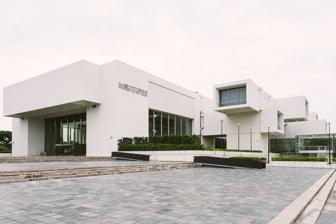
Building: Taipei Fine Arts Museum
Country: Taiwan
Year built: 1983
Art museum in Taipei Taipei Fine Arts Museum 臺北市立美術館 Established 8 August 1983 Location Zhongshan , Taipei , Taiwan Province , Republic of China Coordinates 25°04′21″N 121°31′29″E / 25.07250°N 121.52472°E / 25.07250; 121.52472 Visitors 628,133 (2015) Director Huang Hai-ming Architect Kao Erh-pan Website www.tfam.museum Taipei Biennial 2010: Superflex Workshop " Free Beer Factory" event The Taipei Fine Arts Museum ( TFAM ; traditional Chinese : 臺北市立美術館 ; simplified Chinese : 台北市立美术馆 ; pinyin : Táiběi Shìlì Měishùguǎn ) is a museum in Zhongshan District , Taipei , Taiwan . It is in the Taipei Expo Park . The museum first opened on August 8, 1983, at the former site of the United States Taiwan Defense Command . It was the first museum in Taiwan built for contemporary art exhibitions. The architecture is a local interpretation of the Japanese Metabolist Movement , and the building was designed by architect Kao Er-Pan. History In 1976, following the central government's decision enhance the cultural life of city, the Taipei Municipal Government embarked on a plan to build a high-standard museum. From 1984 until 1990, the Taipei Fine Arts Museum's most prestigious event was the "Trends of Modern Art in the R.O.C.". This was a biennial exhibition which promoted Chinese modernity in art and mostly invited artists with a R.O.C. passport or equivalent ancestry. This national, competition style, exhibition was replaced in 1992 by the Taipei Biennial and the Taipei Prize. The Taipei Biennial had curators or critics invite an artist to exhibit, while the Taipei Prize continued to serve as a competition style event aimed at discovering young or unknown artists. Since its opening, TFAM's mission has been to promote both Chinese modern art and international exchange. Since its early years it has hosted numerous international exhibitions, often sponsored by foreign cultural institutions such as the British Institute or the Goethe Institute. In 1989 it sent its first exhibition abroad. It was held in Japan and was entitled "Message from Taipei". One of the most prominent of these national exhibitions abroad was held in 1996/1997 in Aachen at the Museum Ludwig and in Berlin at the Haus der Kulturen der Welt as "Taiwan: Kunst Heute". Since the mid-1990s, the TFAM's mission changed to promoting a Taiwanese identity in contemporary art, most visibly by organizing a national Taiwanese Pavilion at the Venice Biennial, and by dedicating the Taipei Biennial to the question of Taiwanese identity. In 1996 the largest ever Taipei Biennial was held under the title "The Quest for Identity", involving 110 artists and all floors of the building. Since 1995 the TFAM has organized the Taiwan Pavilion at the Venice Biennale , which from 1995 until 2000 was recognized as a national pavilion. Starting in 1997 China exerted diplomatic pressure against the use of the name "Republic of China", and by 2001 the TFAM's Taiwan Pavilion in Venice was relegated to the list of institutional participations, and later to the category of collateral events. Since 2000, the Taichung National Museum of Arts organizes a participation at Venice's architecture biennial. While the TFAM had been happy to represent "Taiwan", the Taichung National Museum of Art insisted on the use of the name "R.O.C.", which became the diplomatic deathknell to a national pavilion. The loss of an official national representation has inspired other museums in Taiwan to organize exhibitions at the Venice Biennale as well, such as the Kaohsiung Museum of Fine Arts in 2007, and MoCA Taipei in 2009. Since 1998 the Taipei Biennial has become an international event, curated by an international star curator. The first experiment in Asian internationalization was led by Fumio Nanjo under the title Site of Desire in 1998. Since 2000 the international curator is invited to choose a local co- curator, who then selects five to six local artists to participate at Taiwan's most prestigious art event. After 2000, funding and institutional backing for the Taipei Biennial have been dwindling, both compared to other Asian Biennials as well as privately backed exhibitions at the TFAM, regularly inciting criticism from the local art scene. The TFAM has a rather interesting institutional history of interaction with the local art scene. In 1986 the first director, Su Rui-ping, had to step down after she had eliminated the installation of artist Zhang Jianfu from an "experimental" exhibition with her own feet, and in 1985 had a red metal sculpture called "Unlimited Minimalism" of Li Zai-qian repainted in silver. As a form of late justice, in 2006 a red sculpture called "Homerun" was permanently installed on the plaza facing the main entrance. In 1988 performance artist Lee Ming-Sheng was beaten up by museum guards when he brought a glass of his feces to a public discussion during the "World of Dada" exhibition, which also featured Duchamp 's famous urinal. In 1993 Lee became the first Taiwanese artist to be invited to the Venice Biennale . In 1995 newly appointed director Chang Chen-yu was forced to step down after months of protests of the art scene against his style of leadership and his use of museum funds. With the turn of the millennium and the growing professionalization of the art scene, this close-quarter relationship between the museum and the local art scene has considerably changed: at the 2004 Taipei Biennial, the statement of the local curator was eliminated from the official catalogue, without creating any major repercussions. In 2001, the Museum of Contemporary Art Taipei was established in the Taipei City Government old building. Transportation The museum is within walking distance of the Taipei Metro 's Yuanshan Station . See also List of museums in Taiwan National Taiwan Museum MoCA Taipei Taipei Story House , adjacent to TFAM List of largest art museums References